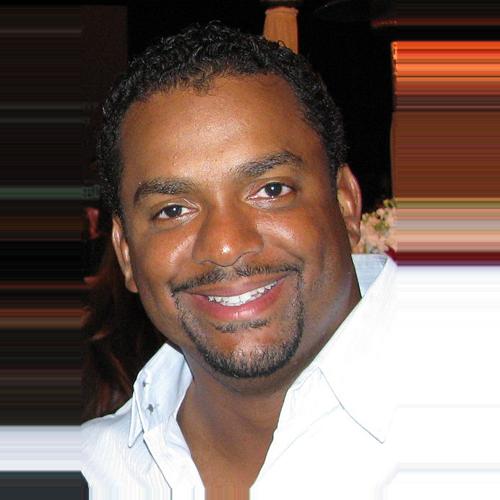
Age: 39